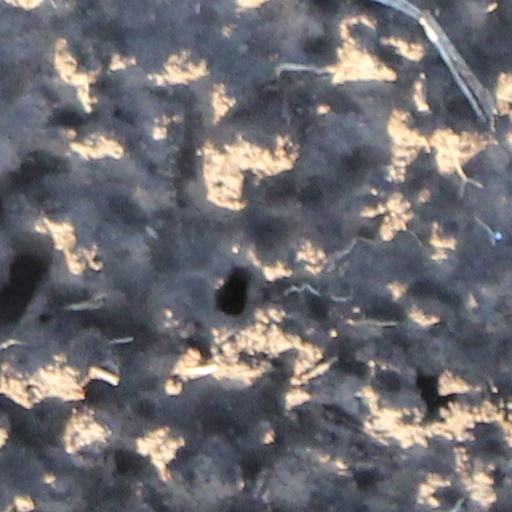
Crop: wheat